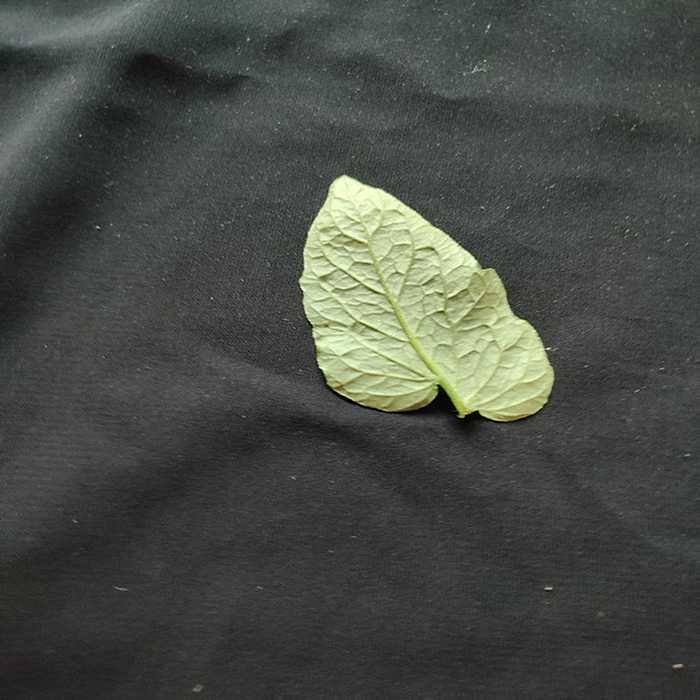
Plant: Tomato
Label: Tomato Fresh leaf